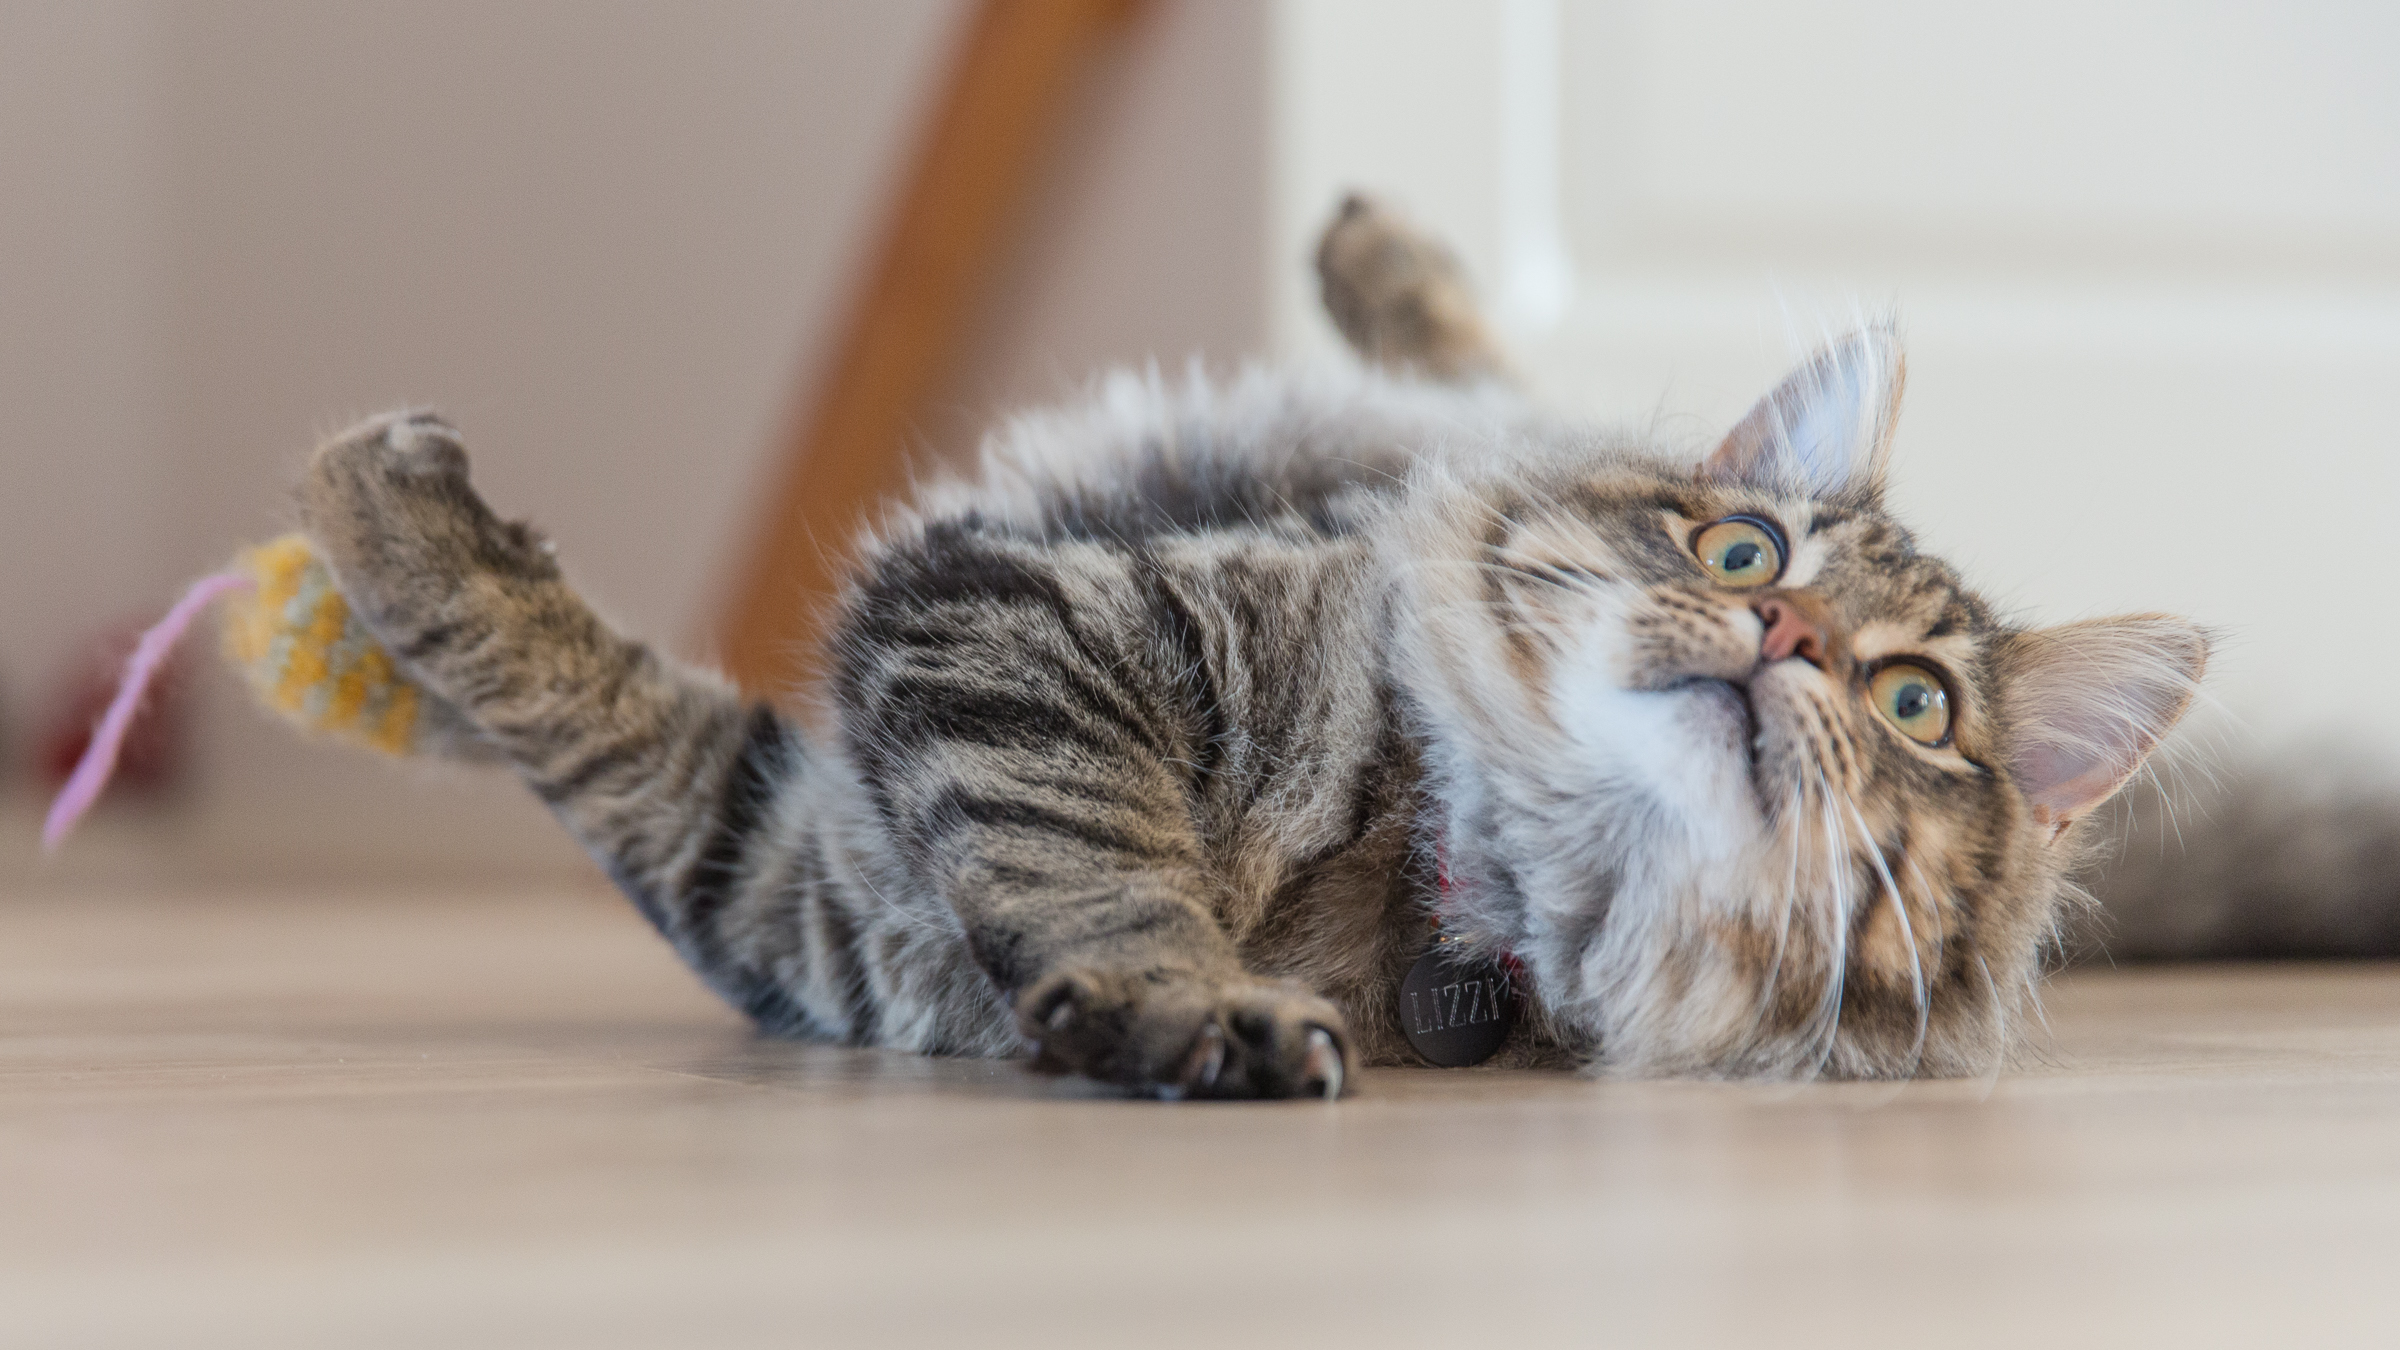
animal, cute, pet, fur, kitten, cat, feline, tabby, mammal, whisker, whiskers, kitty, vertebrate, funny, domestic, adorable, siberian, norwegian forest cat, small to medium sized cats, cat like mammal